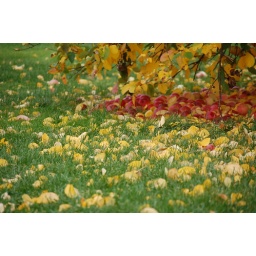
All the trees have a ring of apples just under their boughs.